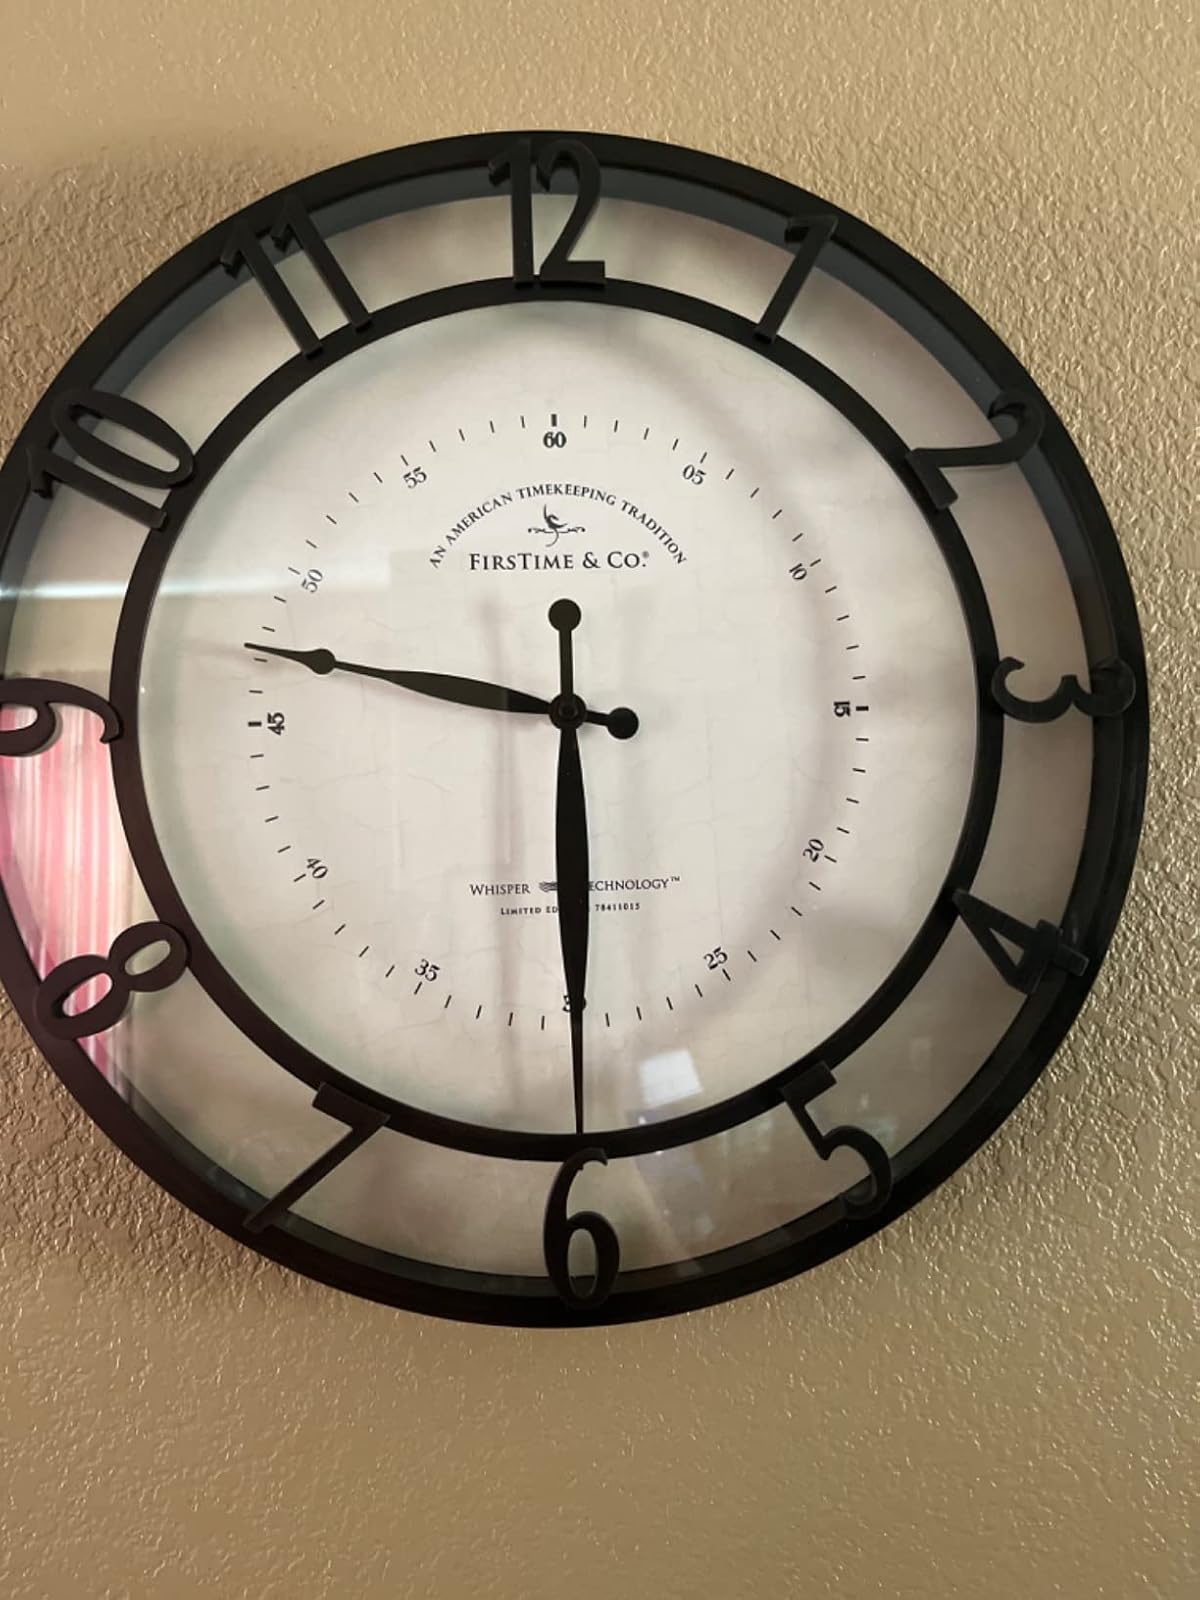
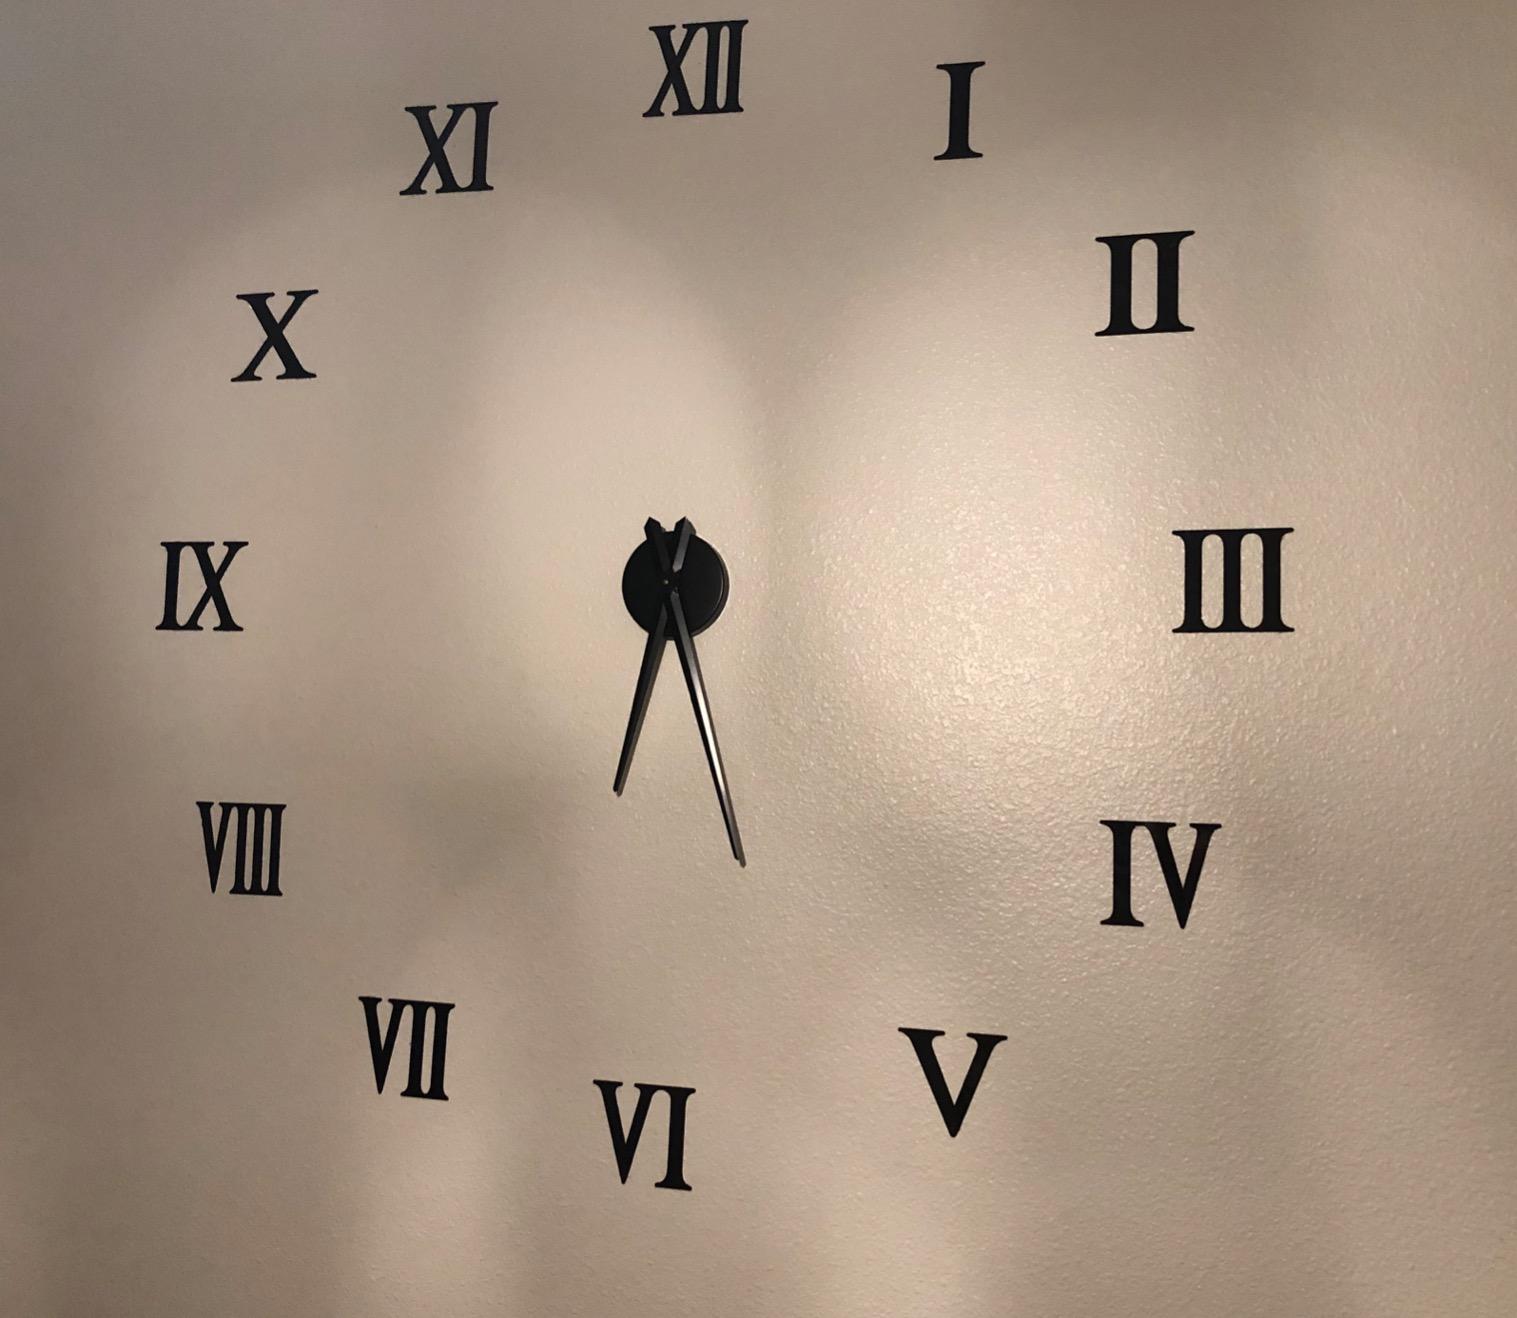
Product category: clock
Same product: no